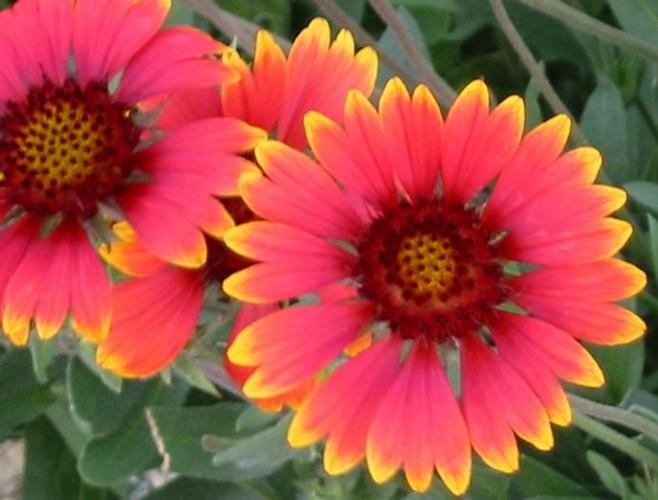
Label: blanket flower